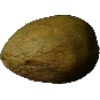
Label: Papaya 1